Maria Parr

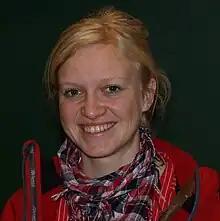
Maria Parr, 2009.

Maria Parr (born 18 January 1981 in Vanylven Municipality) is a Norwegian children's writer.